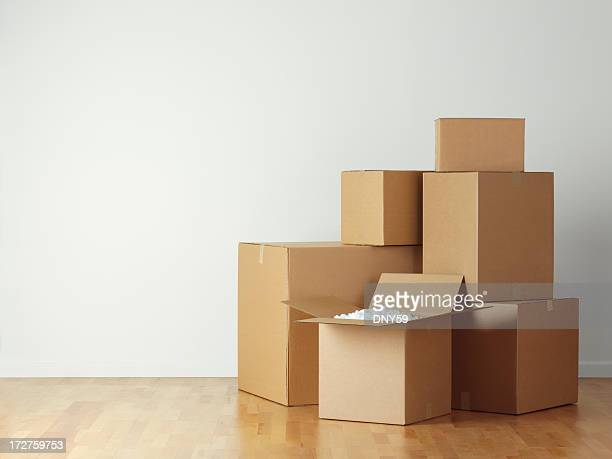
Label: cardboard